History of Watford F.C.

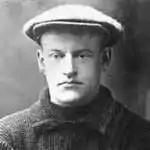
Goalkeeper Skilly Williams played in every league game during Watford's 1914–15 season.

Watford Football Club is an English association football club from Watford, Hertfordshire. Formed as Watford Rovers in 1881, the club entered the FA Cup for the first time in 1886. In the same year, they also entered the county-wide Herts Senior Cup, reaching the final six times over the next ten years. Watford Rovers became West Hertfordshire in 1893, and joined the Southern League for the 1896–97 season. The team started to change from one entirely of amateurs, to one including paid professionals. In 1898, West Hertfordshire merged with Watford St Mary's to form Watford Football Club.